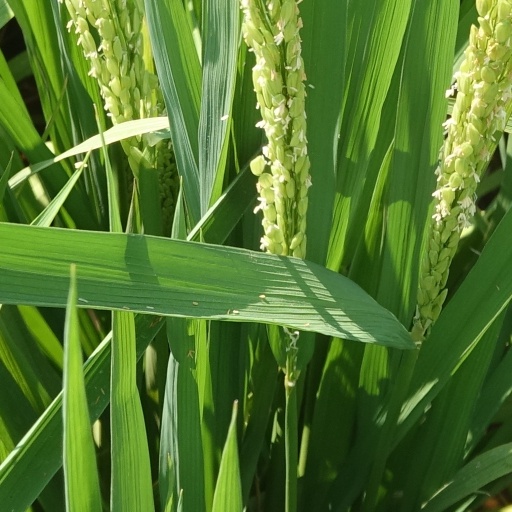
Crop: rice